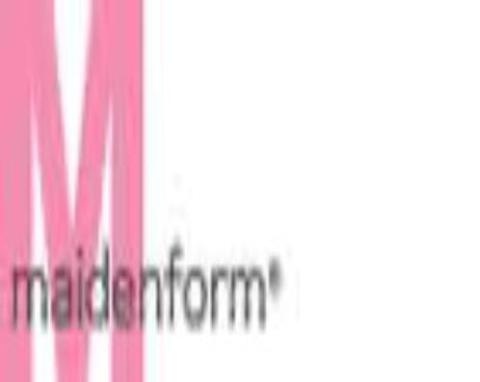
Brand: maidenform
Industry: Clothes